Millersville University of Pennsylvania

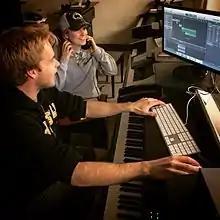
Millersville University Music Students utilizing the tech in the piano lab

Originally built from 1965 to 1967 on the grounds of Old Main, the Helen Ganser Library closed its doors in 2011 for an extensive 2-year renovation project and re-opened in 2013 as the Francine G. McNairy Library & Learning Forum. The entire complex is named after Millersville's 13th President, Dr. Francine McNairy, who began her career at Millersville first as Provost and Vice President of Academic Affairs before becoming president in 2003. Ganser Hall, named for Helen A. Ganser (1911–1952), librarian and head of the Library Science Department, is the 9-story building that houses the university's academic collection. Serving as the academic heart of campus for over 40 years, Ganser Hall began with the two famous "Bookwalks" of 1967.